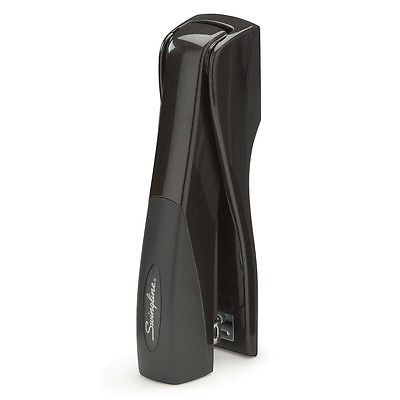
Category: stapler